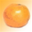
Label: orange